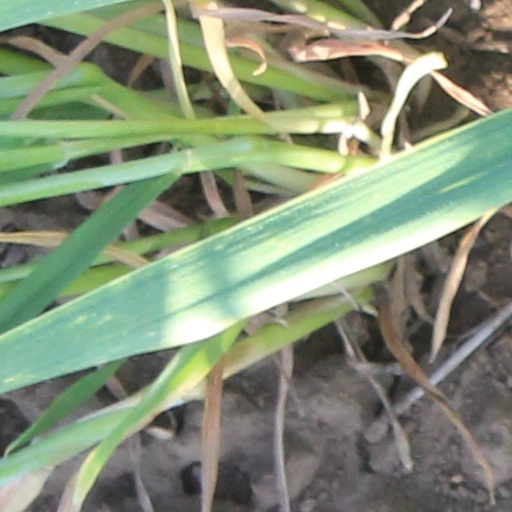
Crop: wheat